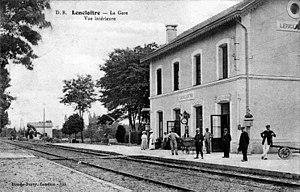
Le bâtiment voyageurs vers 1900.
Lencloître est une commune du Centre-Ouest de la France, située dans le département de la Vienne en région Nouvelle-Aquitaine.
La gare de Lencloître est une gare ferroviaire française de la ligne de Loudun à Châtellerault, située sur le territoire de la commune de Lencloître, dans le département de la Vienne, en région Poitou-Charentes.